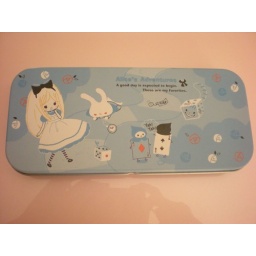
I got this super cute alice in wonderland pencil box in the Dealer's room at Otakon 2009.